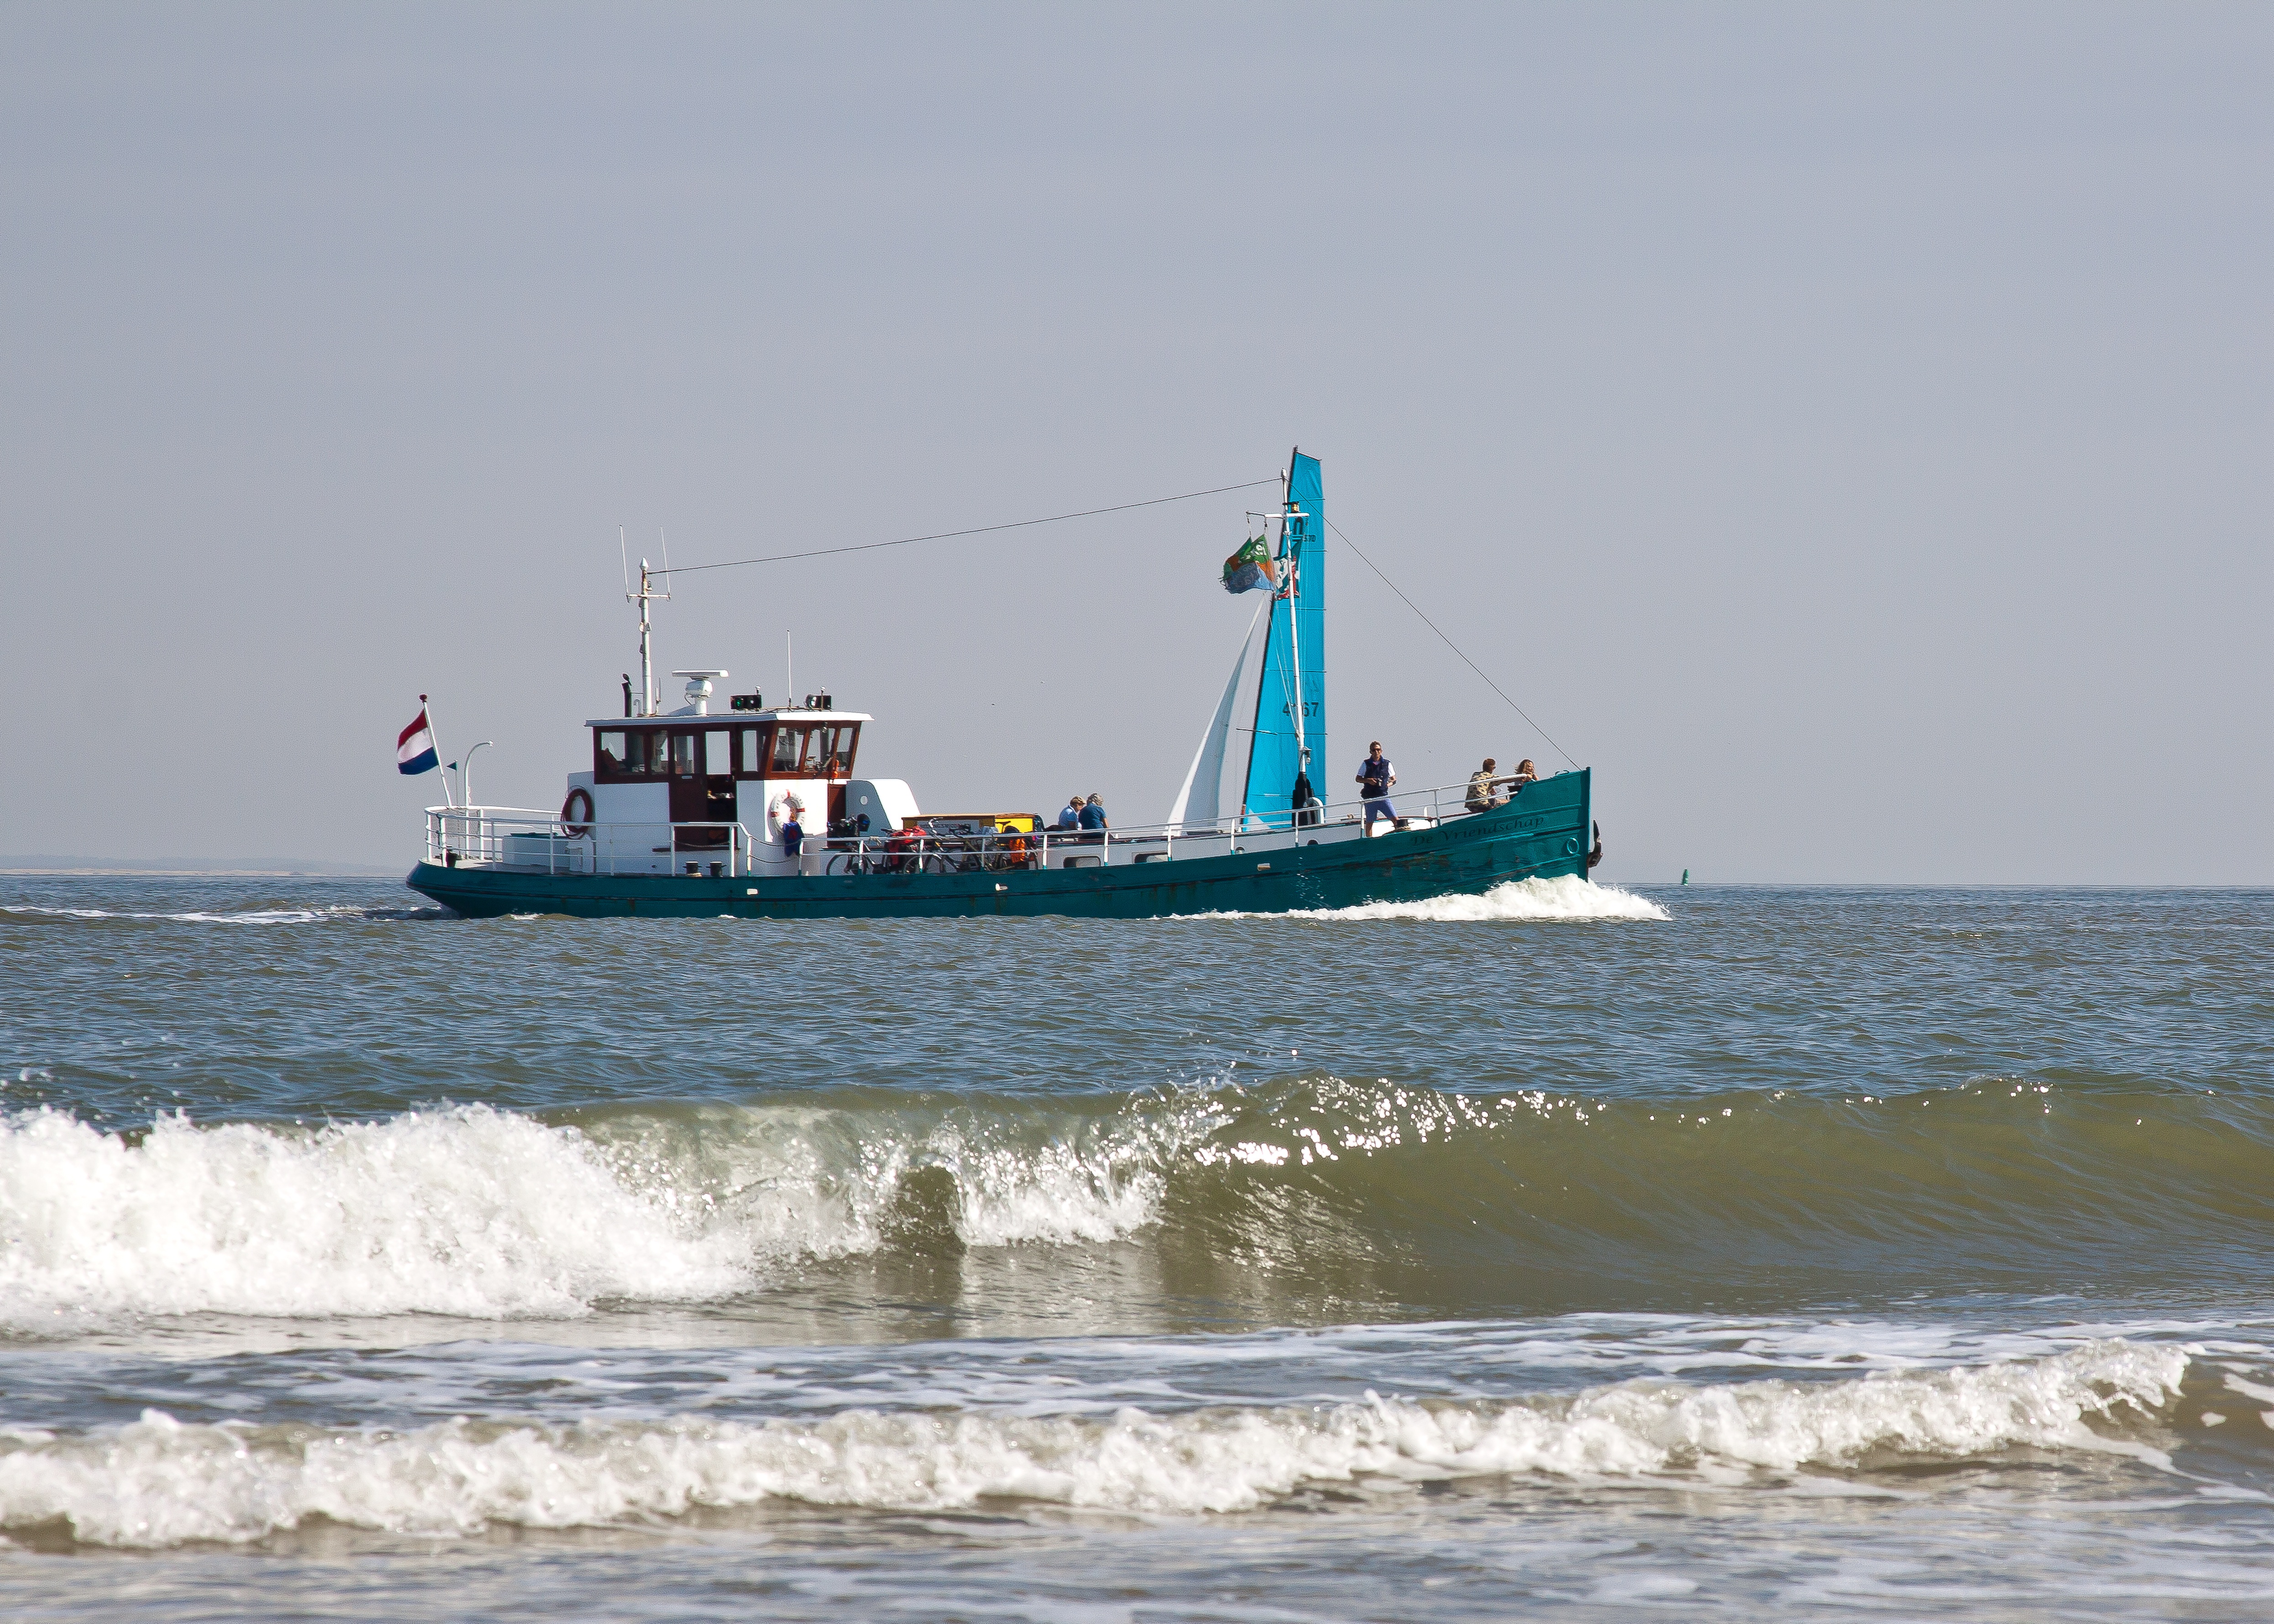
beach, sea, coast, water, ocean, sky, boat, shore, wave, lake, ship, boot, vehicle, fishing, bay, fish, hook, fishing boat, ferry, boating, watercraft, network, north sea, fang, fischer, fishing vessel, cod, fishing nets, catch fish, fischhandel, fishhook, fishing trawler, by catch